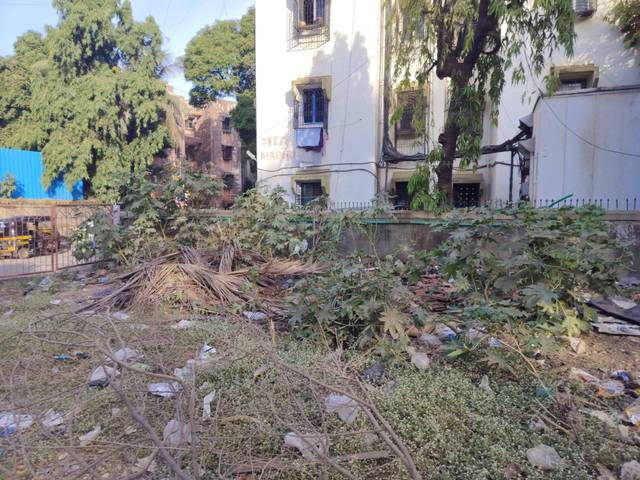
Region: India
Coordinates: 19.089, 72.898